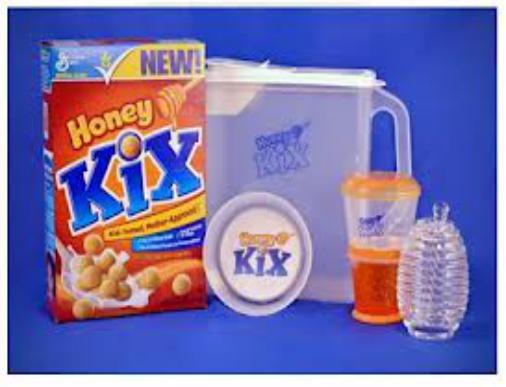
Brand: Honey Kix
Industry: Food